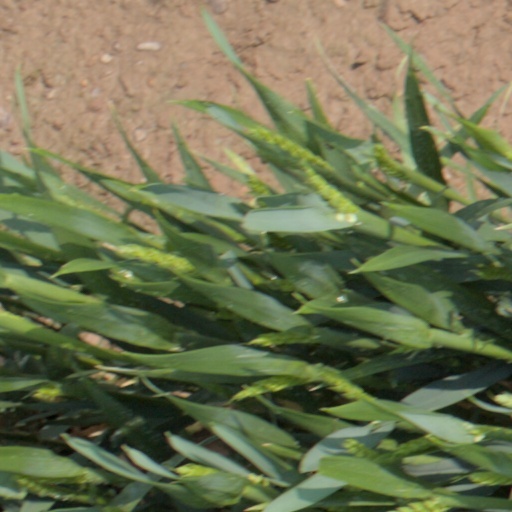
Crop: wheat